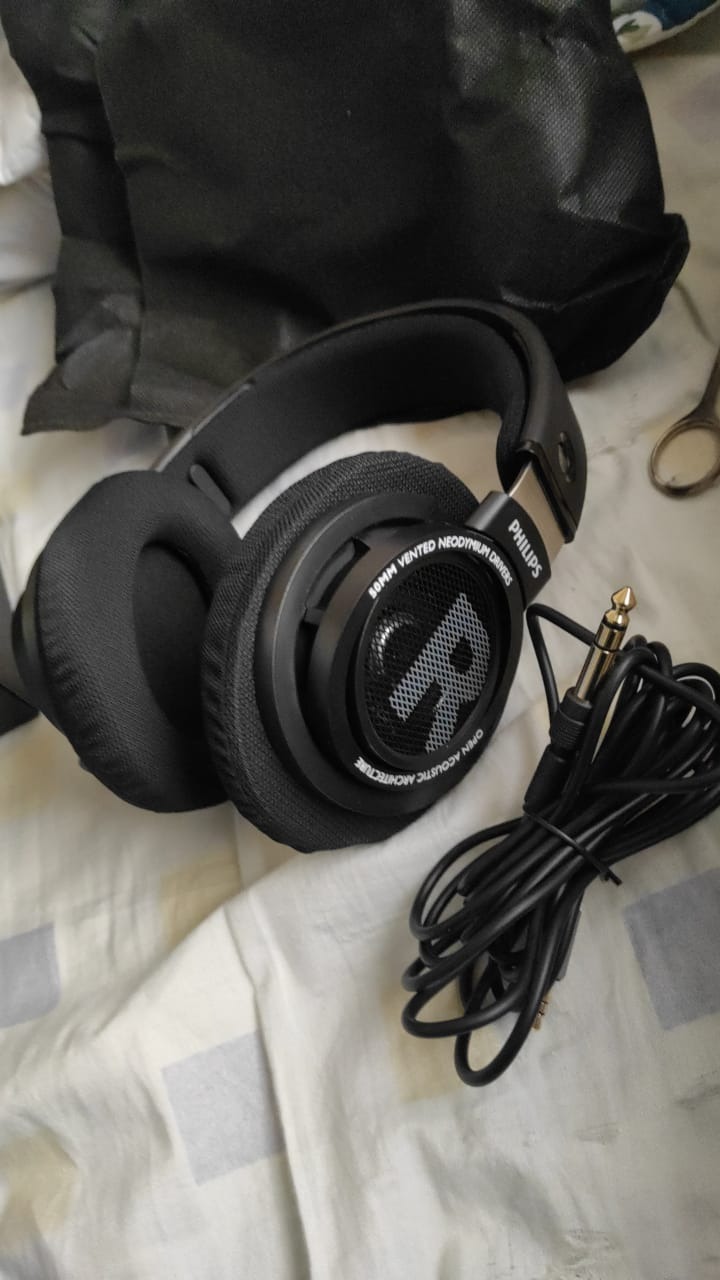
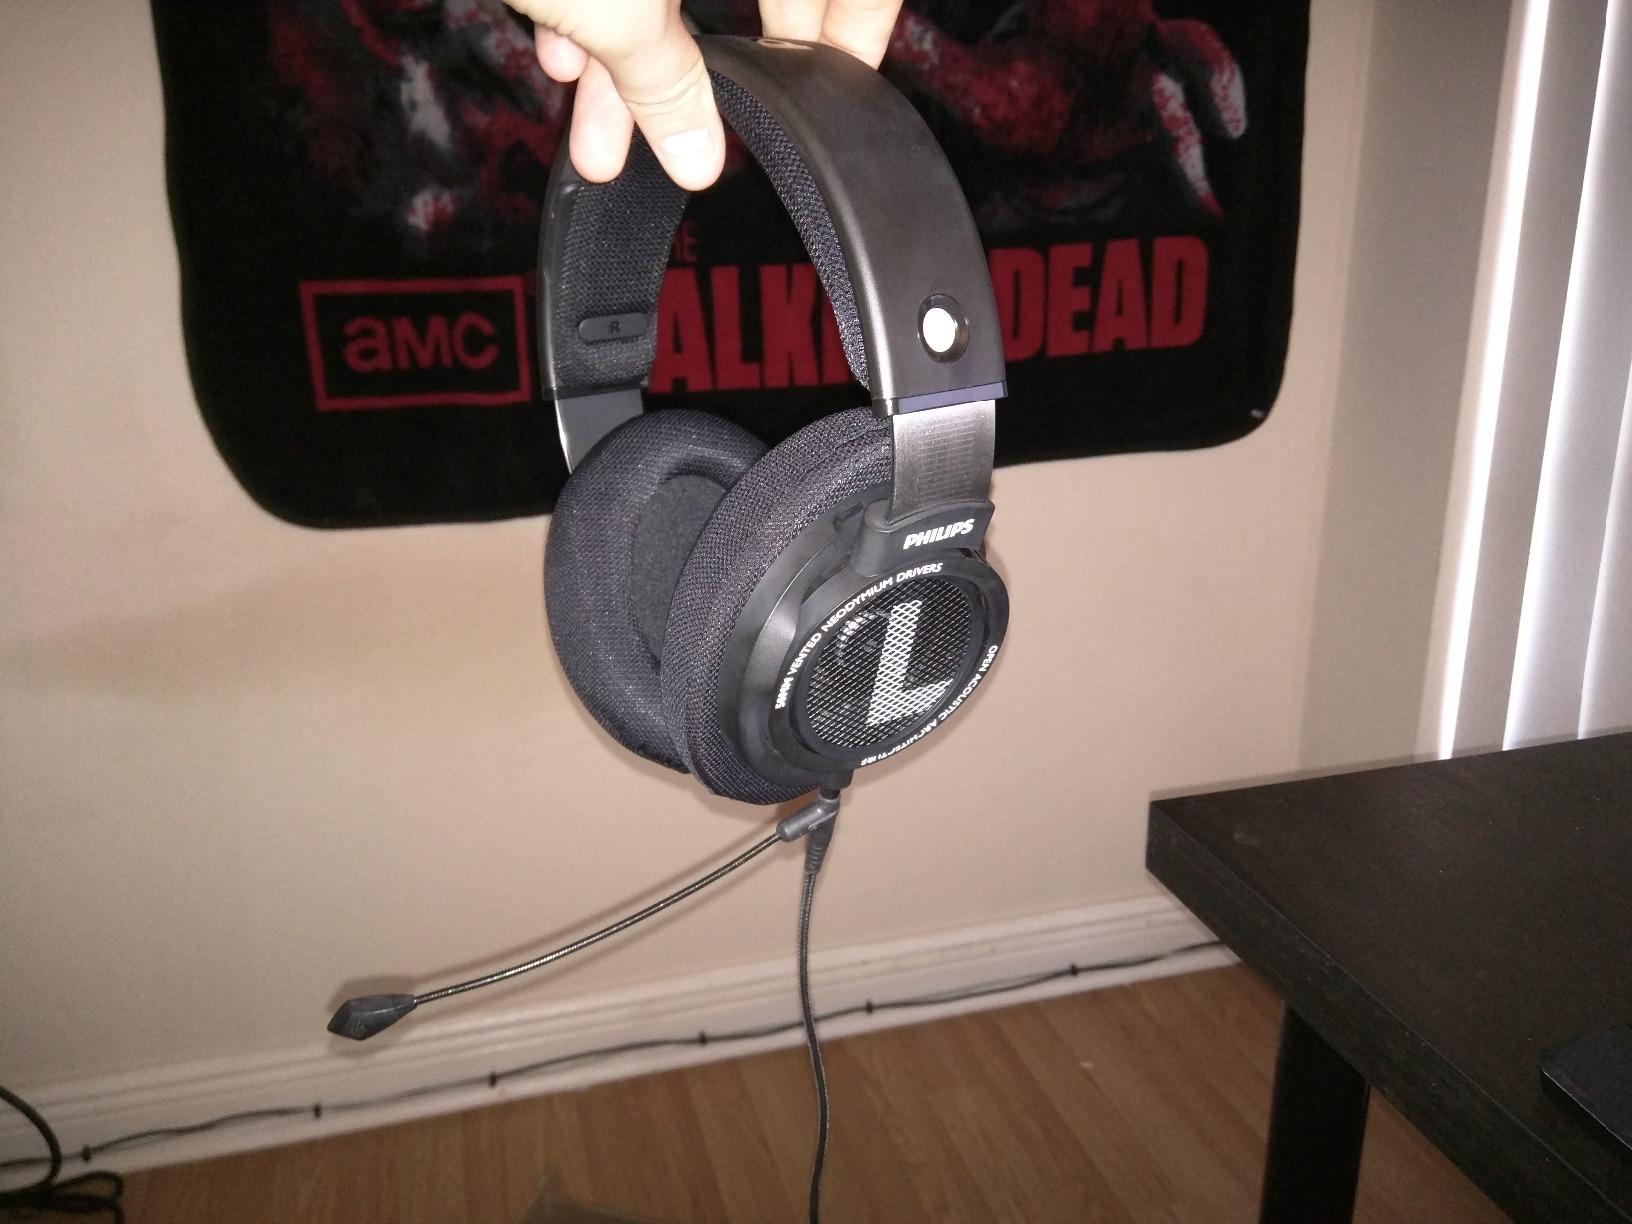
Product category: headphones
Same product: yes